Bethlehem Tilahun Alemu

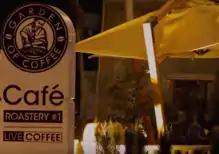
Garden Of Coffee in 2017

In 2014, Bethlehem announced a new business venture, The Republic of Leather, via a blog post on the soleRebels website. Bethlehem identified the luxury leather goods industry as being "ripe for a total re-imagining," along similar lines to what she had accomplished with soleRebels and the footwear industry. Besides espousing the same ideals of ecological and economic sustainability as soleRebels, The Republic of Leather is centered on principles of customer choice—customer choice of design, producer and receiving charity of 5% of the price they pay.